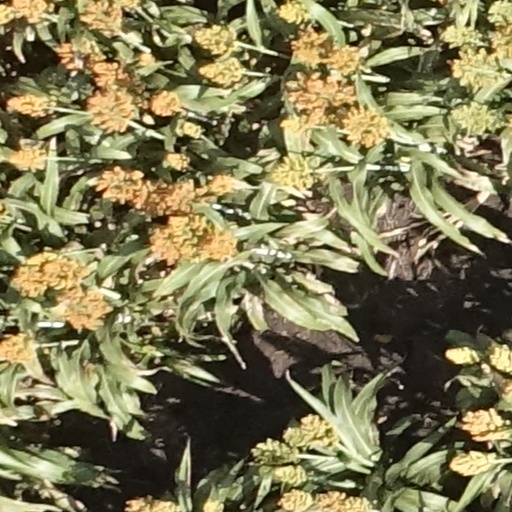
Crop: sorghum